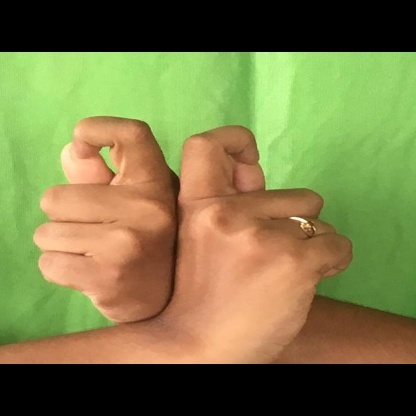
Mudra: Berunda